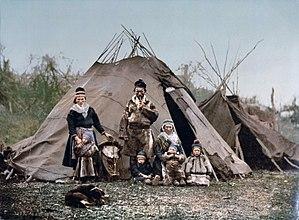
Une famille Laponne en Norvège aux alentours de 1900. Español: Una familia Samis en Noruega alrededor de 1900. Suomi: Saamelaisperhe Norjassa noin vuonna 1900. Tiếng Việt: Một gia đình người Sami ở Na Uy khoảng năm 1900. Kurdî: Malbateke samiyan a li Norwêcê, salên 1900'î. हिन्दी: नॉर्वे में 1900 के आसपास सामी परिवार।
Le nomadisme est un mode de vie fondé sur le déplacement ; il est par conséquent un mode de peuplement. La quête de nourriture motive les déplacements des hommes : une économie de cueillette et de chasse peut en être à l'origine, mais les plus grandes sociétés nomades pratiquent l'élevage pastoral, où la recherche de pâturages et le déplacement des animaux fondent la mobilité des hommes.
Les peuples finno-ougriens sont un groupe de peuples d'Europe qui parlent des langues finno-ougriennes, tels les peuples finniques et ougriens. Les langues finno-ougriennes ne sont pas apparentées aux langues indo-européennes telles que, notamment, les langues germaniques parlées par les populations germaniques, les langues slaves parlées par les Slaves et les langues romanes par les peuples romans.
La tente lavvu est la tente traditionnelle utilisée par les Samis pour suivre leurs troupeaux de rennes. La lavvu est aussi de plus en plus utilisée pour faire du camping.
L’histoire de l'Europe, et surtout de l’Europe méridionale, est une des parties les mieux documentées, étudiées et connues de l’histoire mondiale, pour quatre raisons :